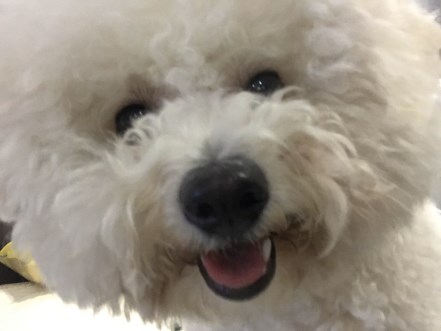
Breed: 3083-n000117-Bichon_Frise